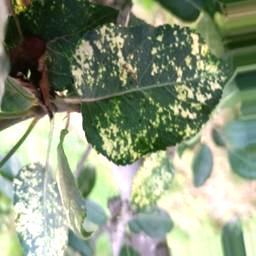
Label: Apple_Mosaic